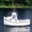
Label: ship